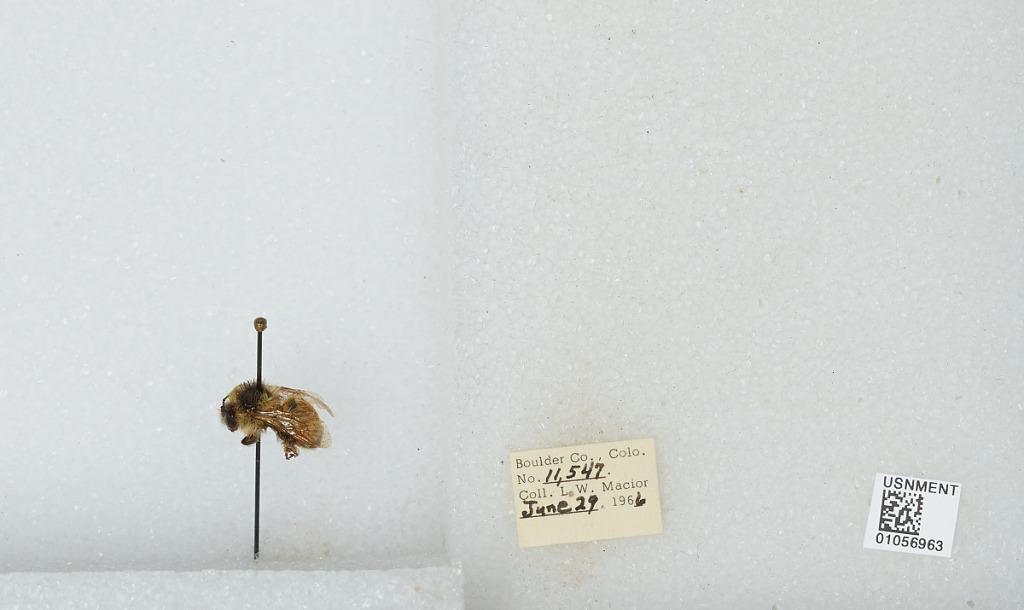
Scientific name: Bombus (Pyrobombus) bifarius Cresson
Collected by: L. Macior
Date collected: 1966-6-29
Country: United States
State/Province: Wisconsin
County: Racine
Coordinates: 42.78, -87.76